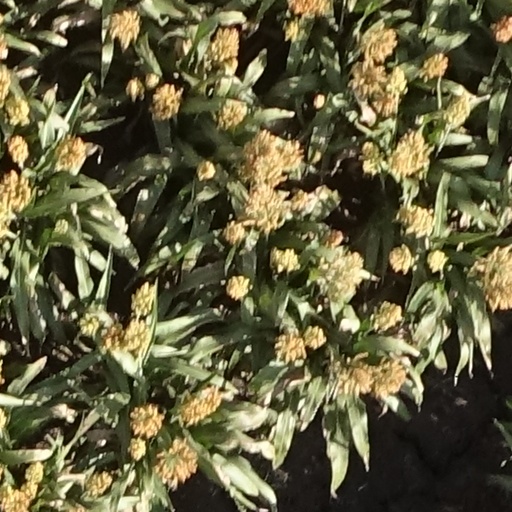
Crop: sorghum